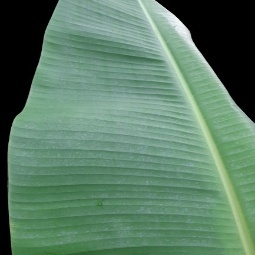
Label: Healthy